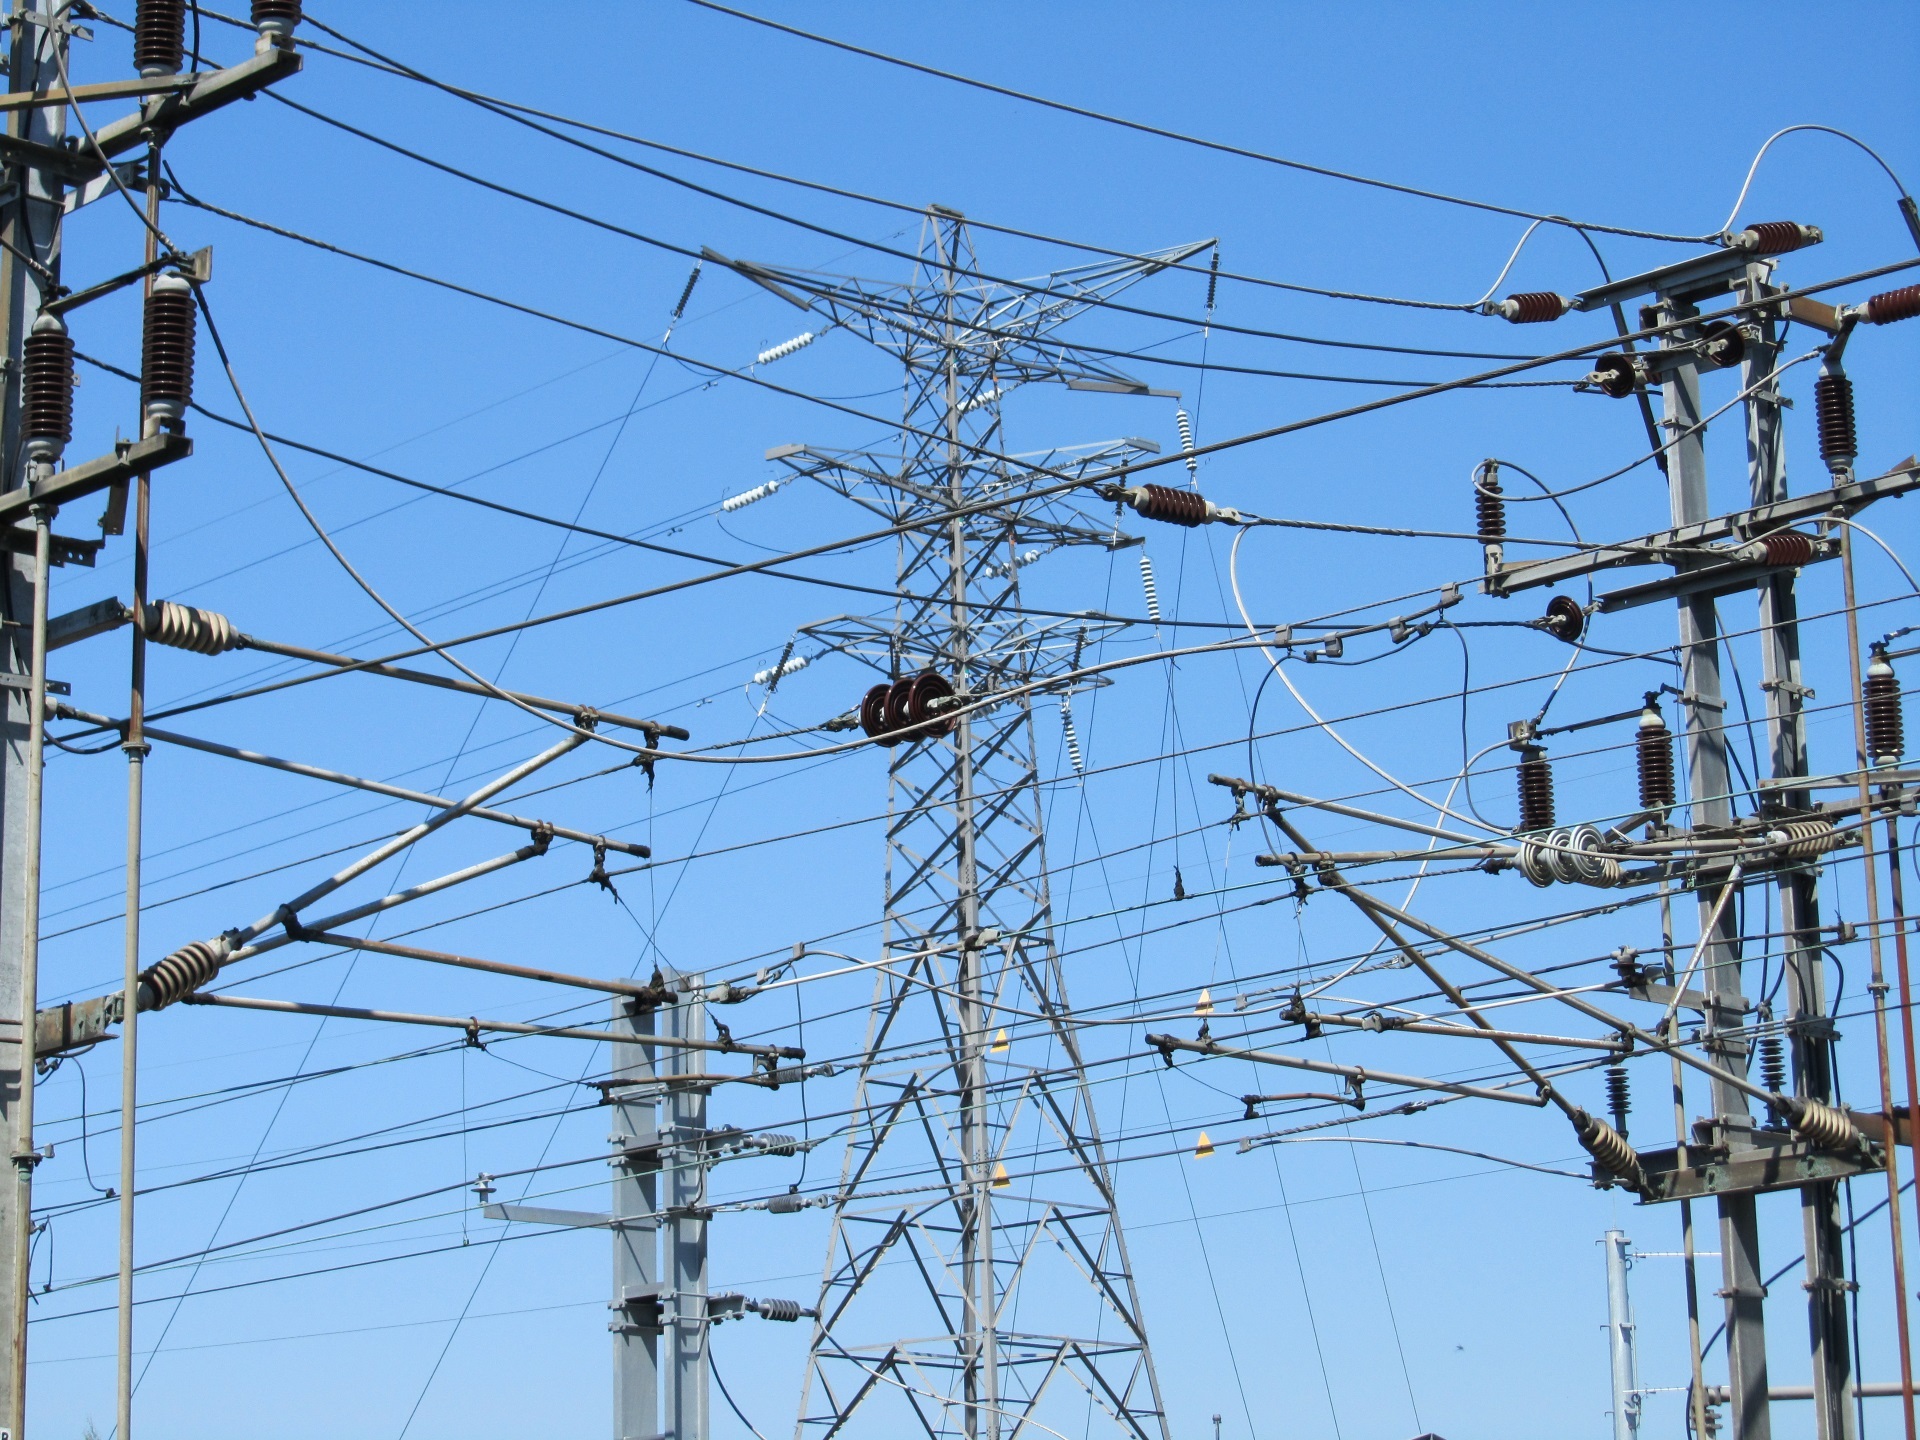
line, tower, mast, industry, electricity, energy, pylon, power, wires, electric, transmission tower, outdoor structure, electrical supply, overhead power line, outdoor power equipment, public utility